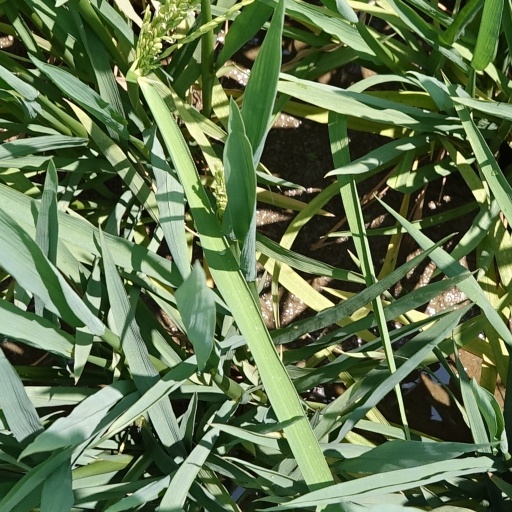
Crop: rice